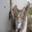
Label: cat